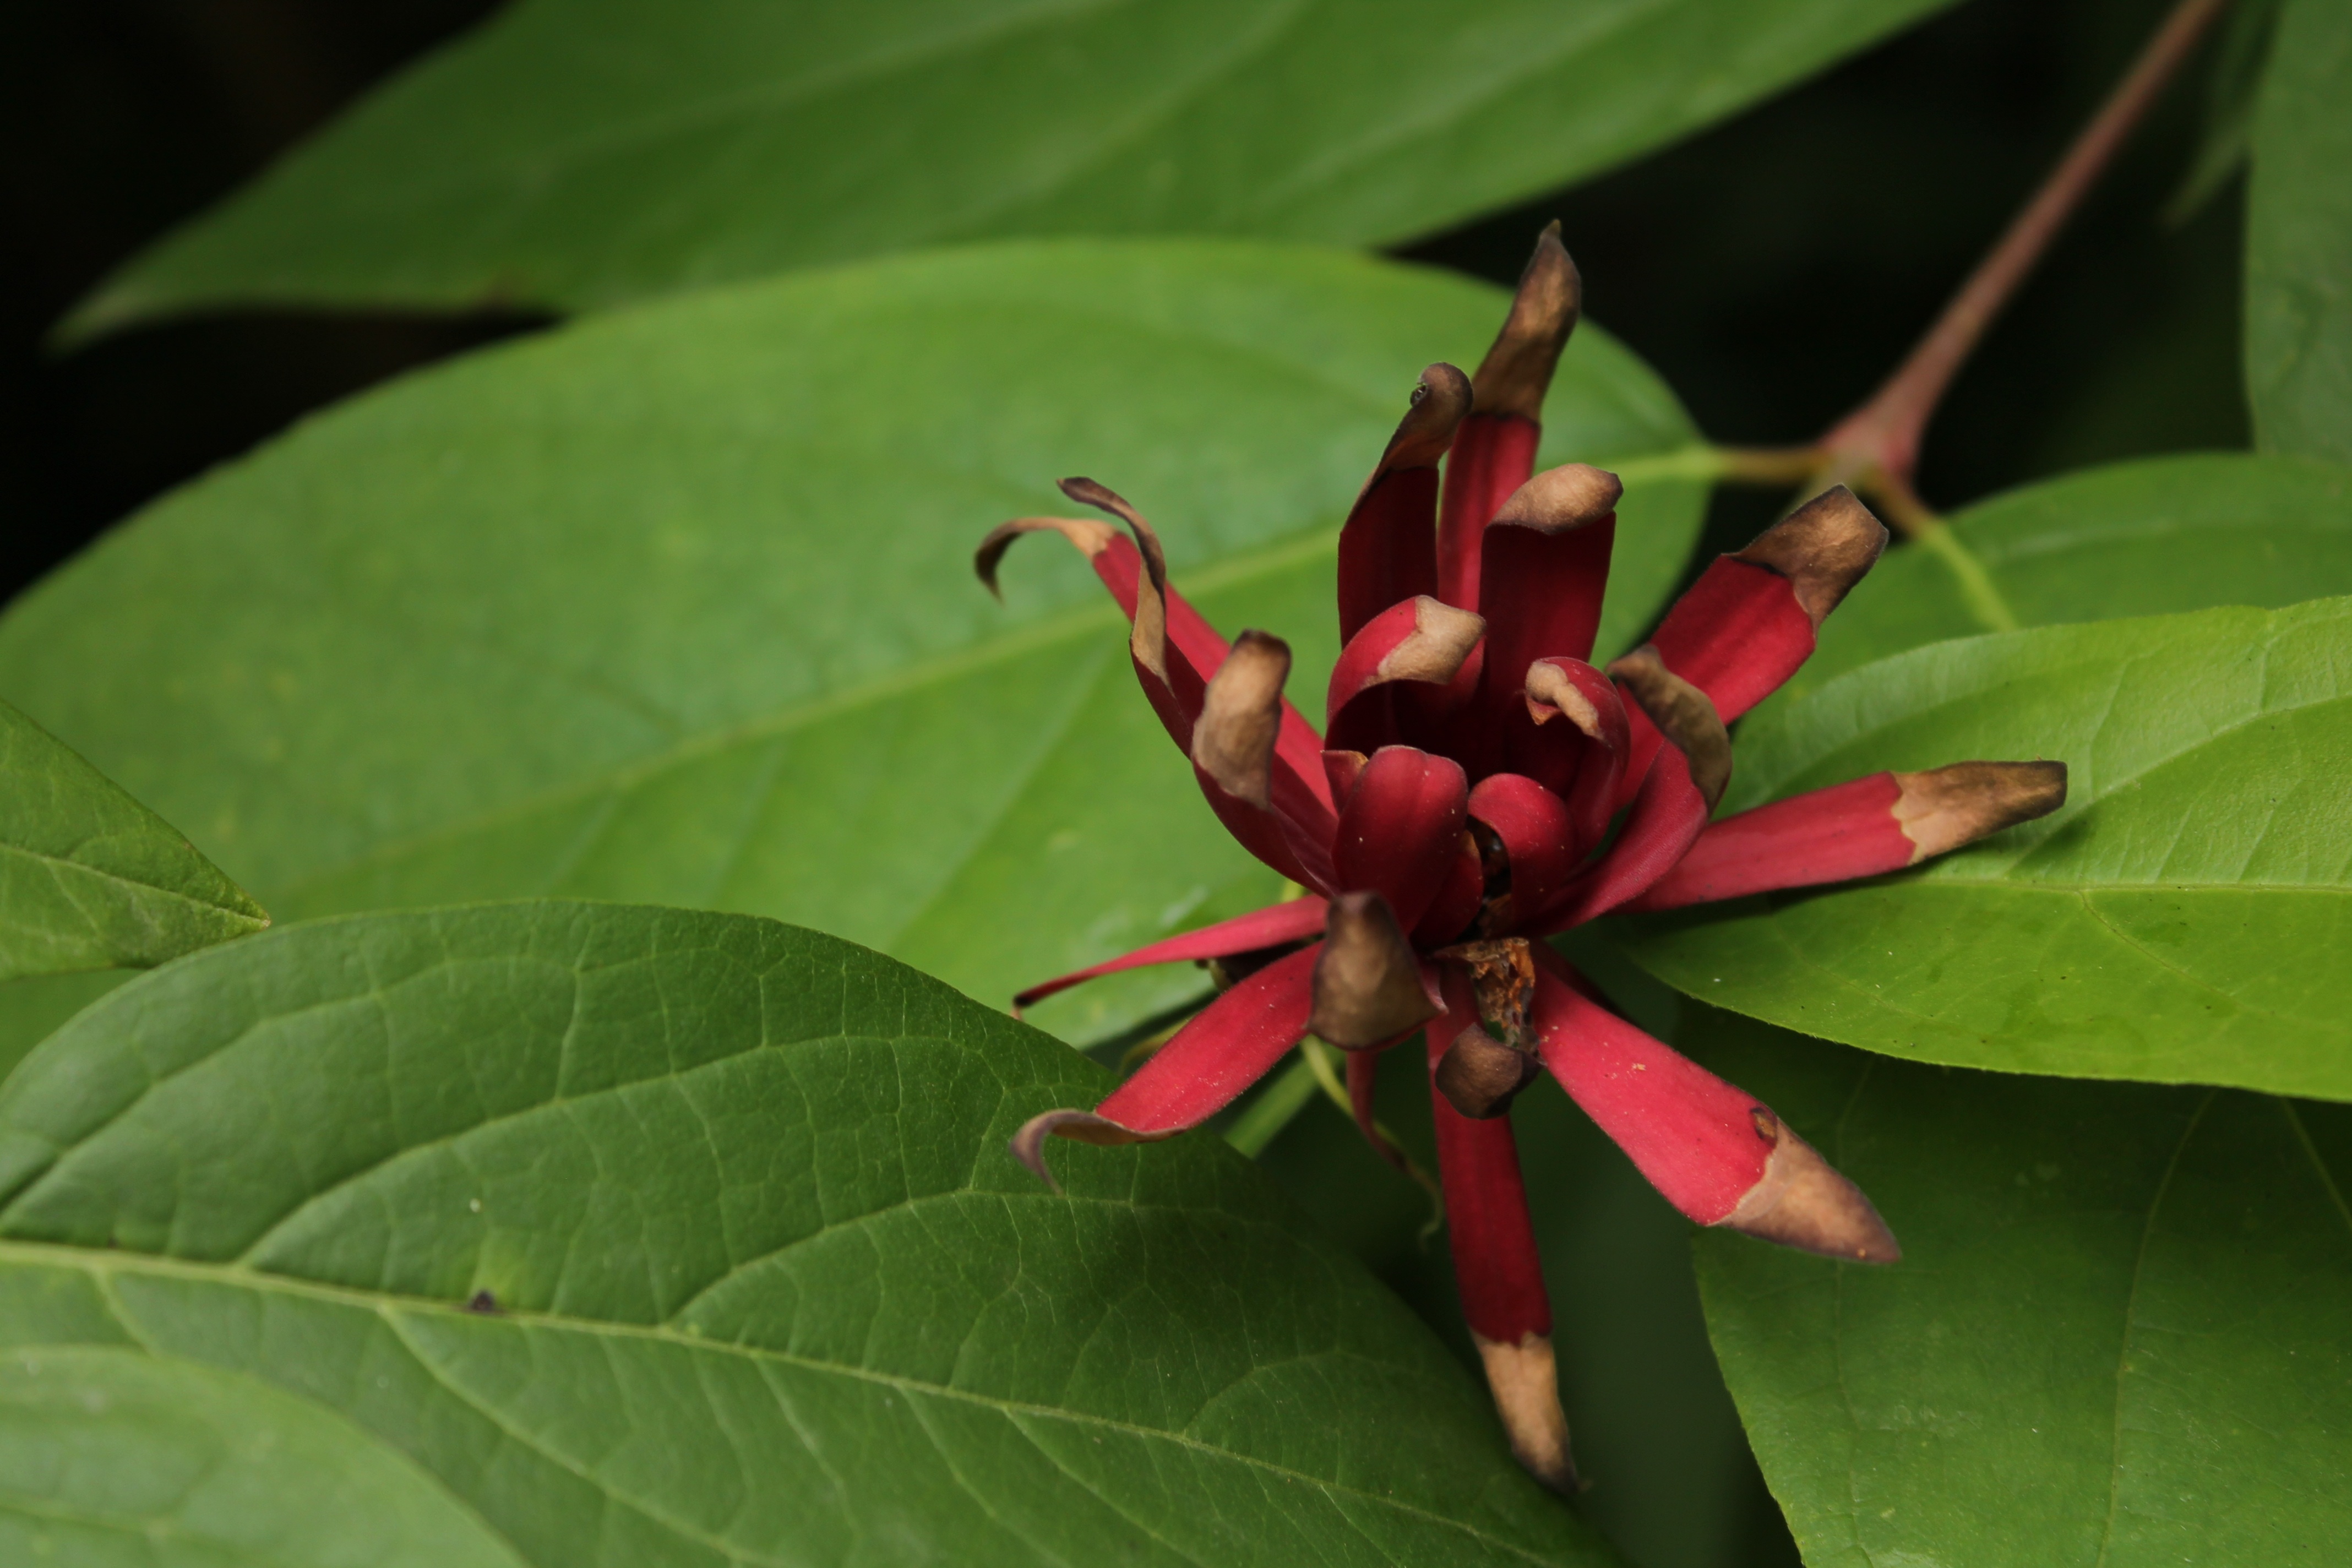
nature, plant, leaf, flower, summer, green, red, jungle, produce, macro, botany, garden, flora, flowers, shrub, tropics, macro photography, flowering plant, exotica, land plant